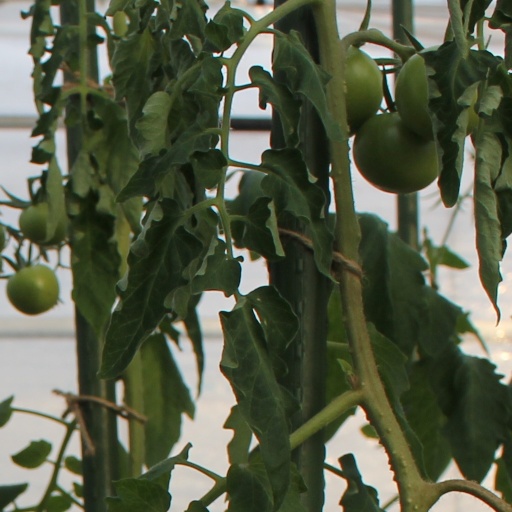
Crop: tomato